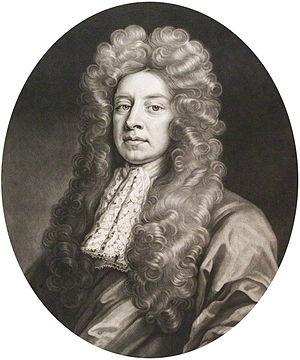
Sir Robert Southwell PRS était diplomate. Il a été secrétaire d'État pour l'Irlande et Président de la Royal Society de 1690 à 1695.